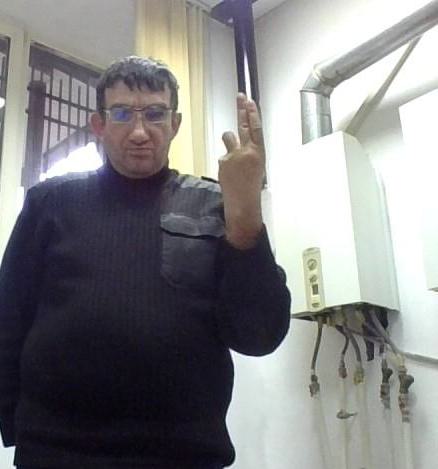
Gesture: two_up_inverted